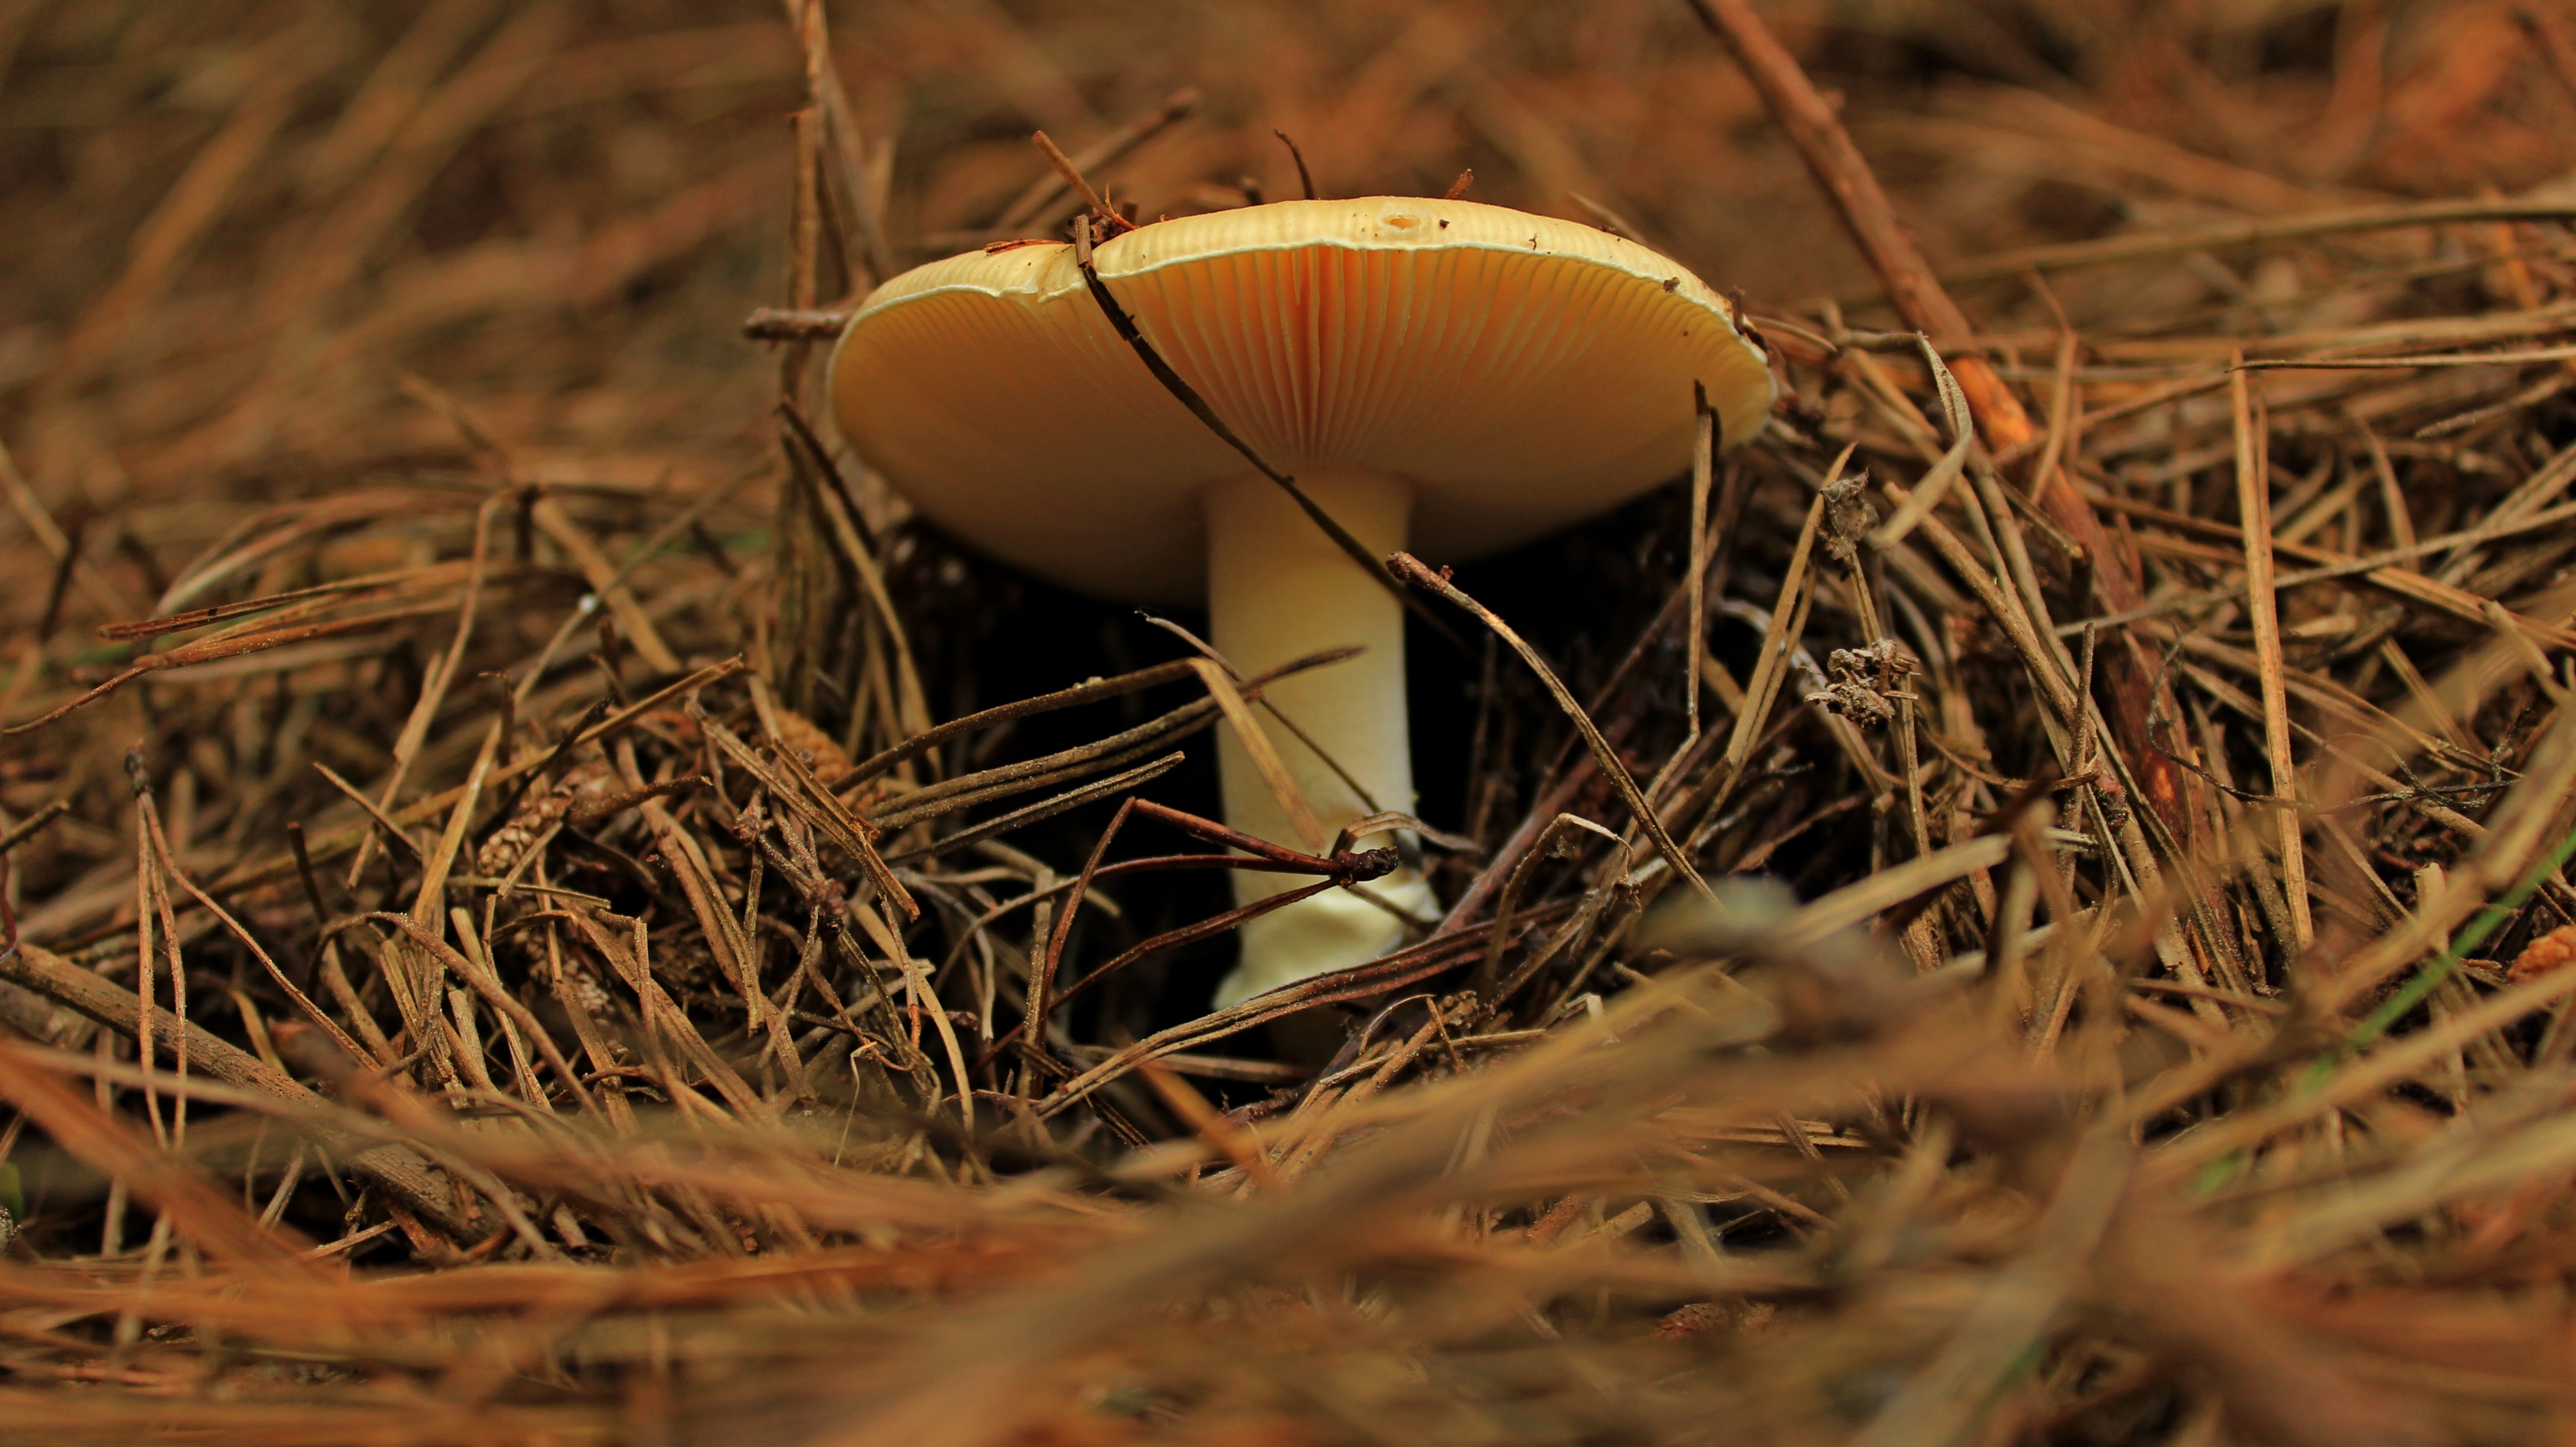
straw, agaricaceae, mushroom, edible mushroom, grass, fungus, pleurotus eryngii, penny bun, agaricomycetes, bolete, agaricus, plant, russula integra, wildlife, oyster mushroom, twig